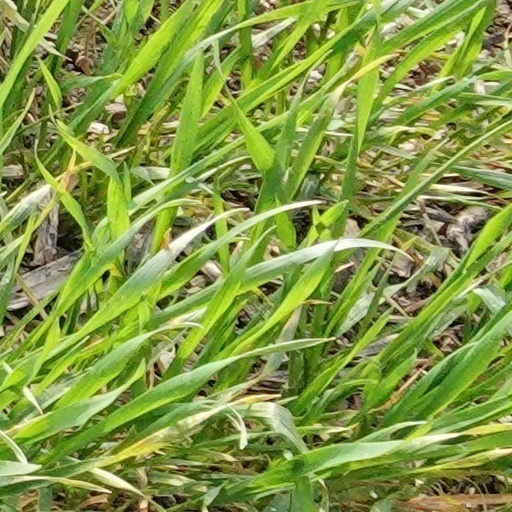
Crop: wheat